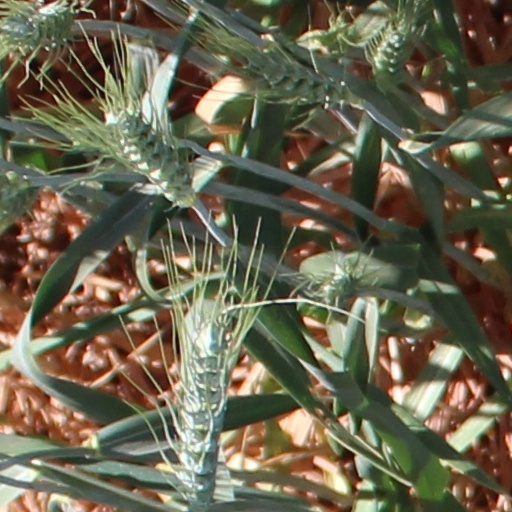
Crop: wheat